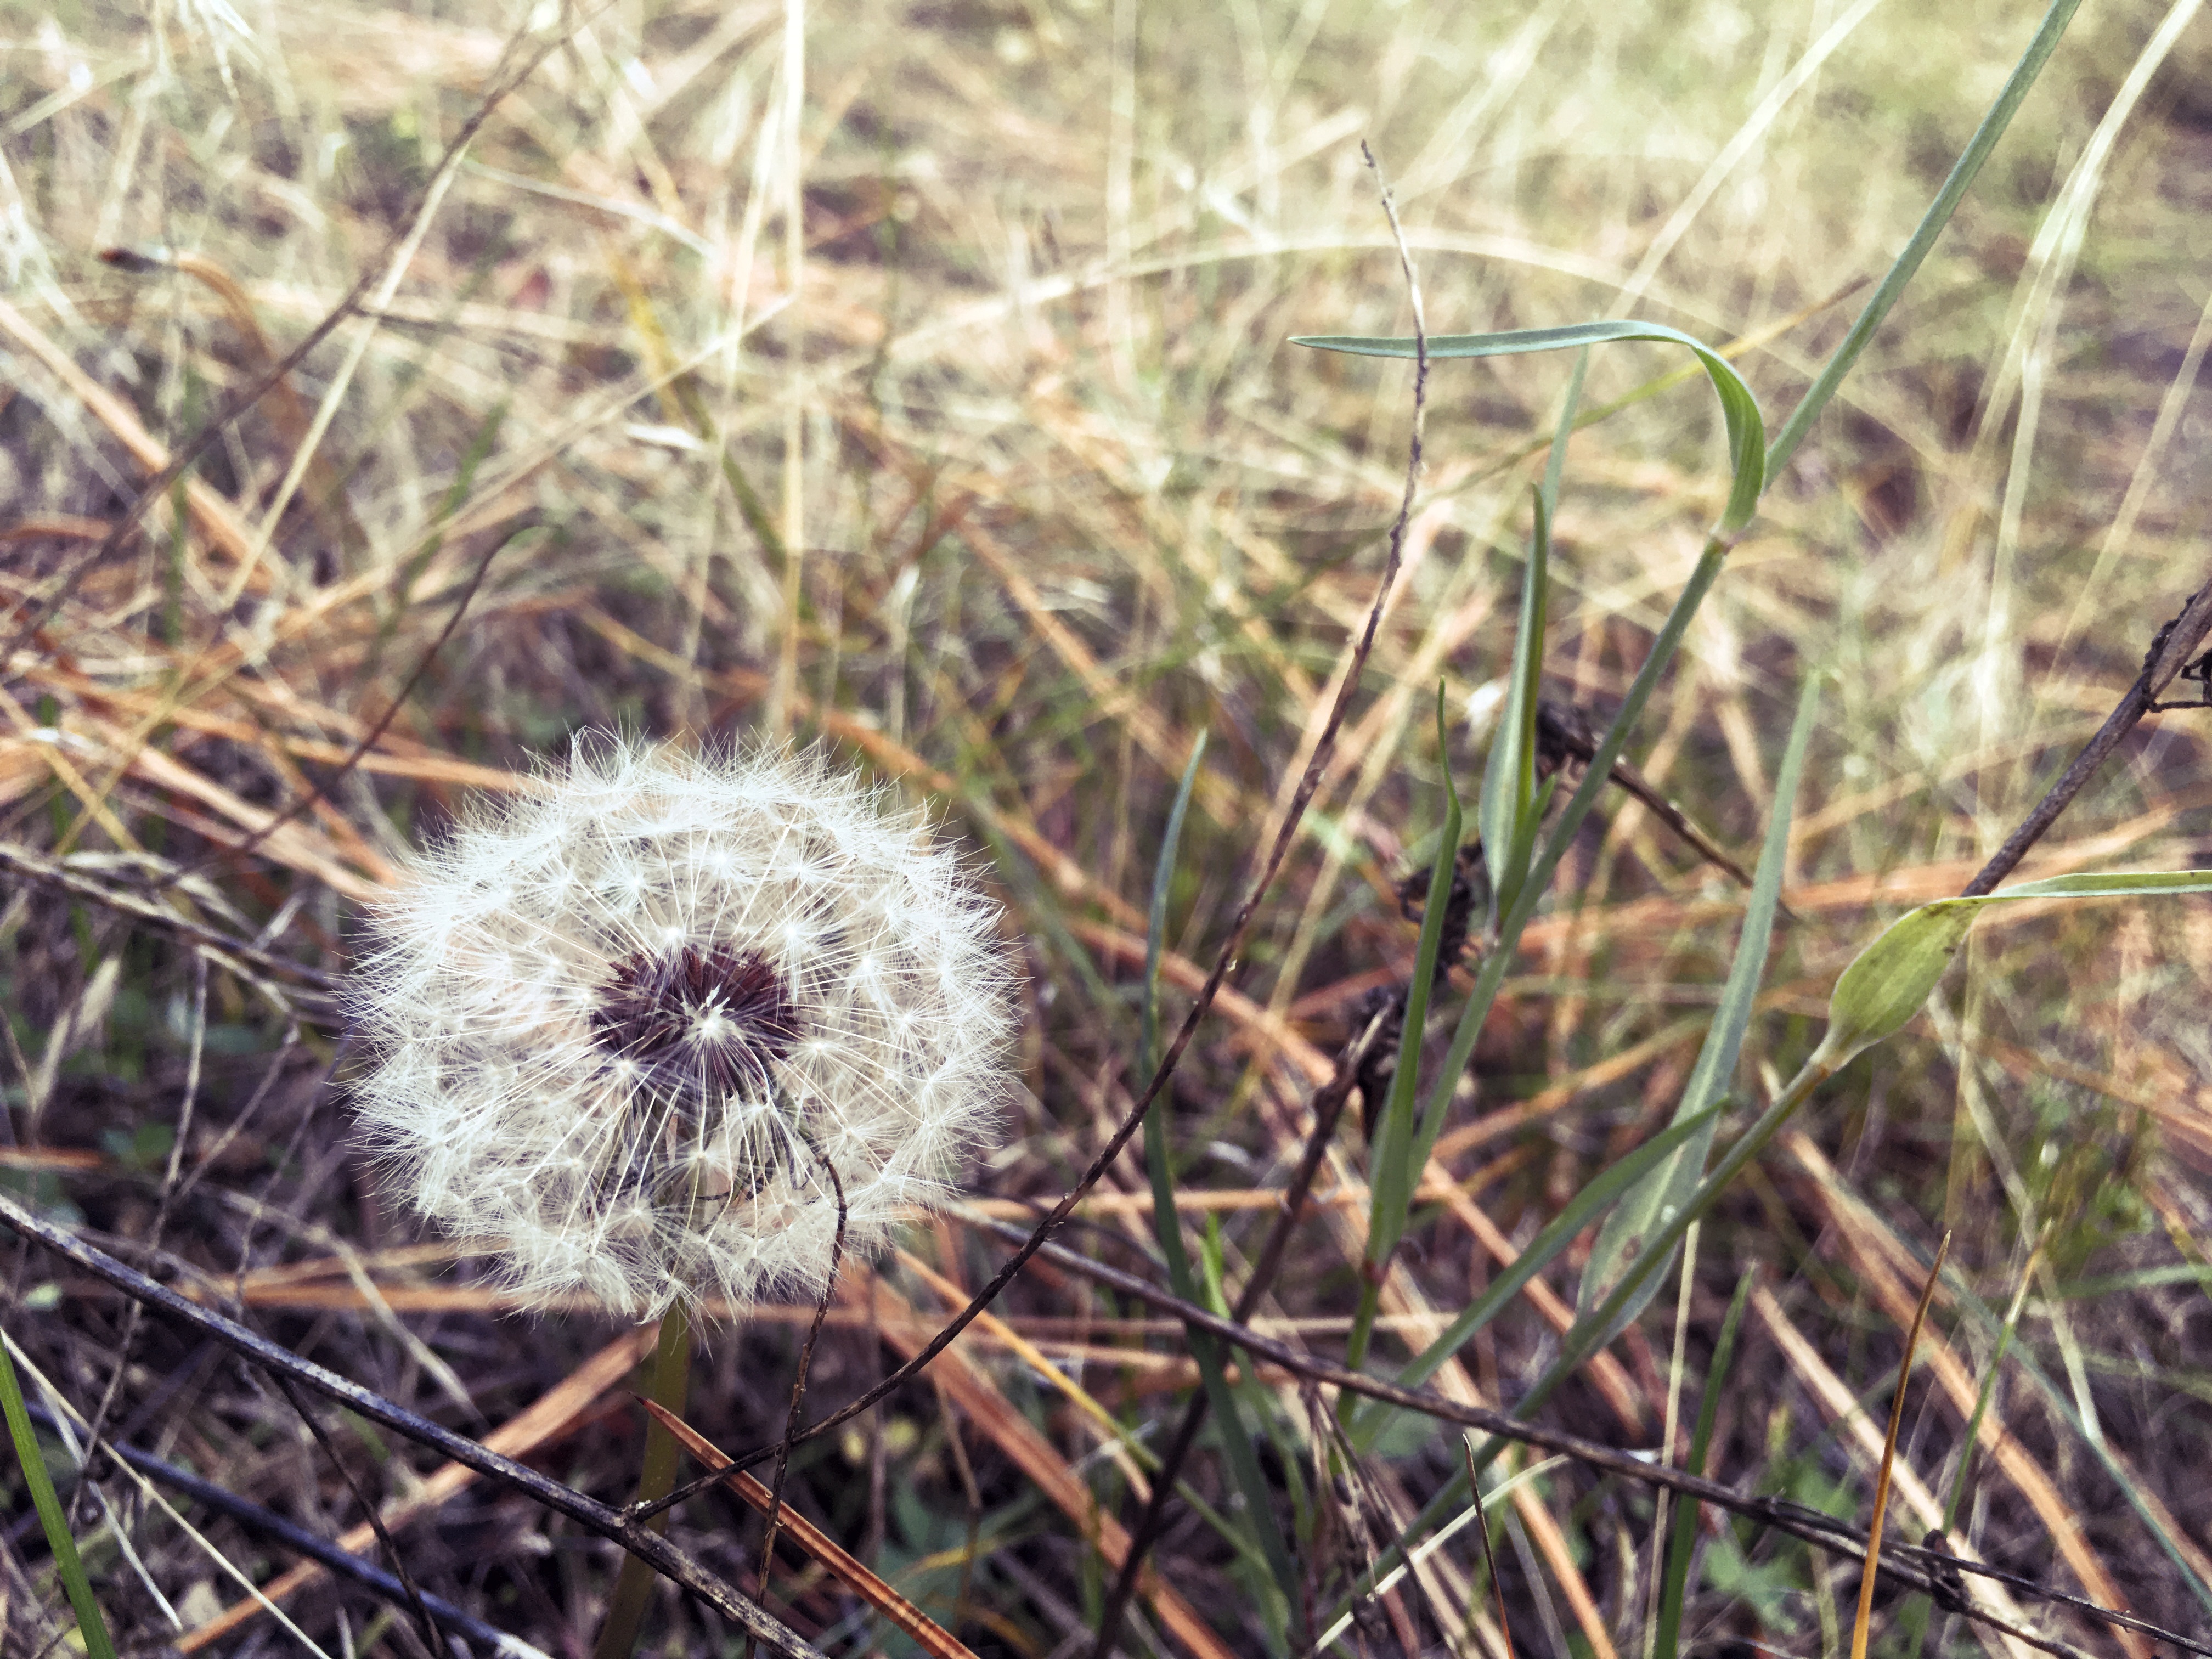
landscape, nature, grass, blossom, light, people, plant, sky, field, lawn, meadow, dandelion, countryside, sunlight, flower, summer, wildlife, bouquet, rural, spring, green, peace, fresh, soil, blue, freedom, yellow, garden, lifestyle, leisure, flora, season, fauna, florist, wildflower, sunny, happy, joy, day, scene, floristry, attractive, macro photography, flowering plant, pastime, grass family, land plant, thorns spines and prickles, widlflowers